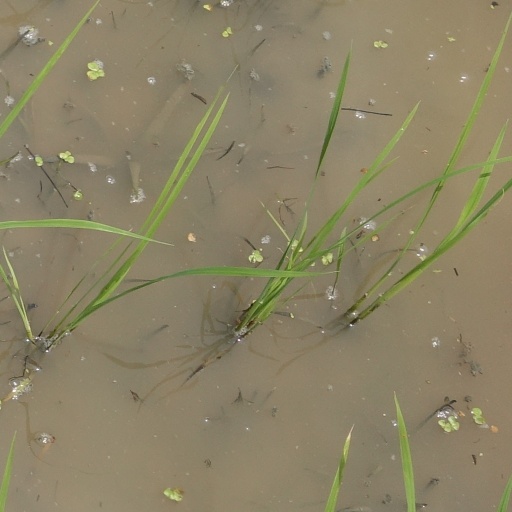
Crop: rice